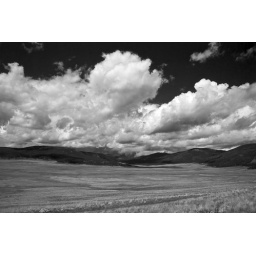
The dark sky seems very Adams-esque. Polarizing filter in-camera, and simulated red filter in the Aperture conversion to B+W.